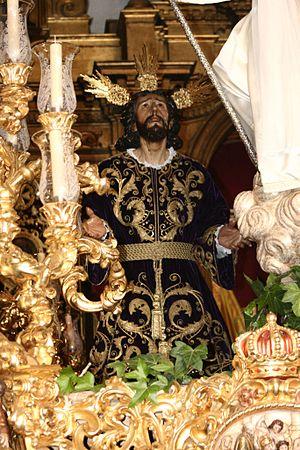
La Semaine sainte de Séville, en Andalousie est la célébration religieuse la plus importante de la ville, et l'une des plus célèbres d'Espagne. Tout comme la Feria de Abril qu'elle précède de quelques semaines, elle rythme le calendrier annuel de la ville, qui vit durant une semaine au rythme des processions.